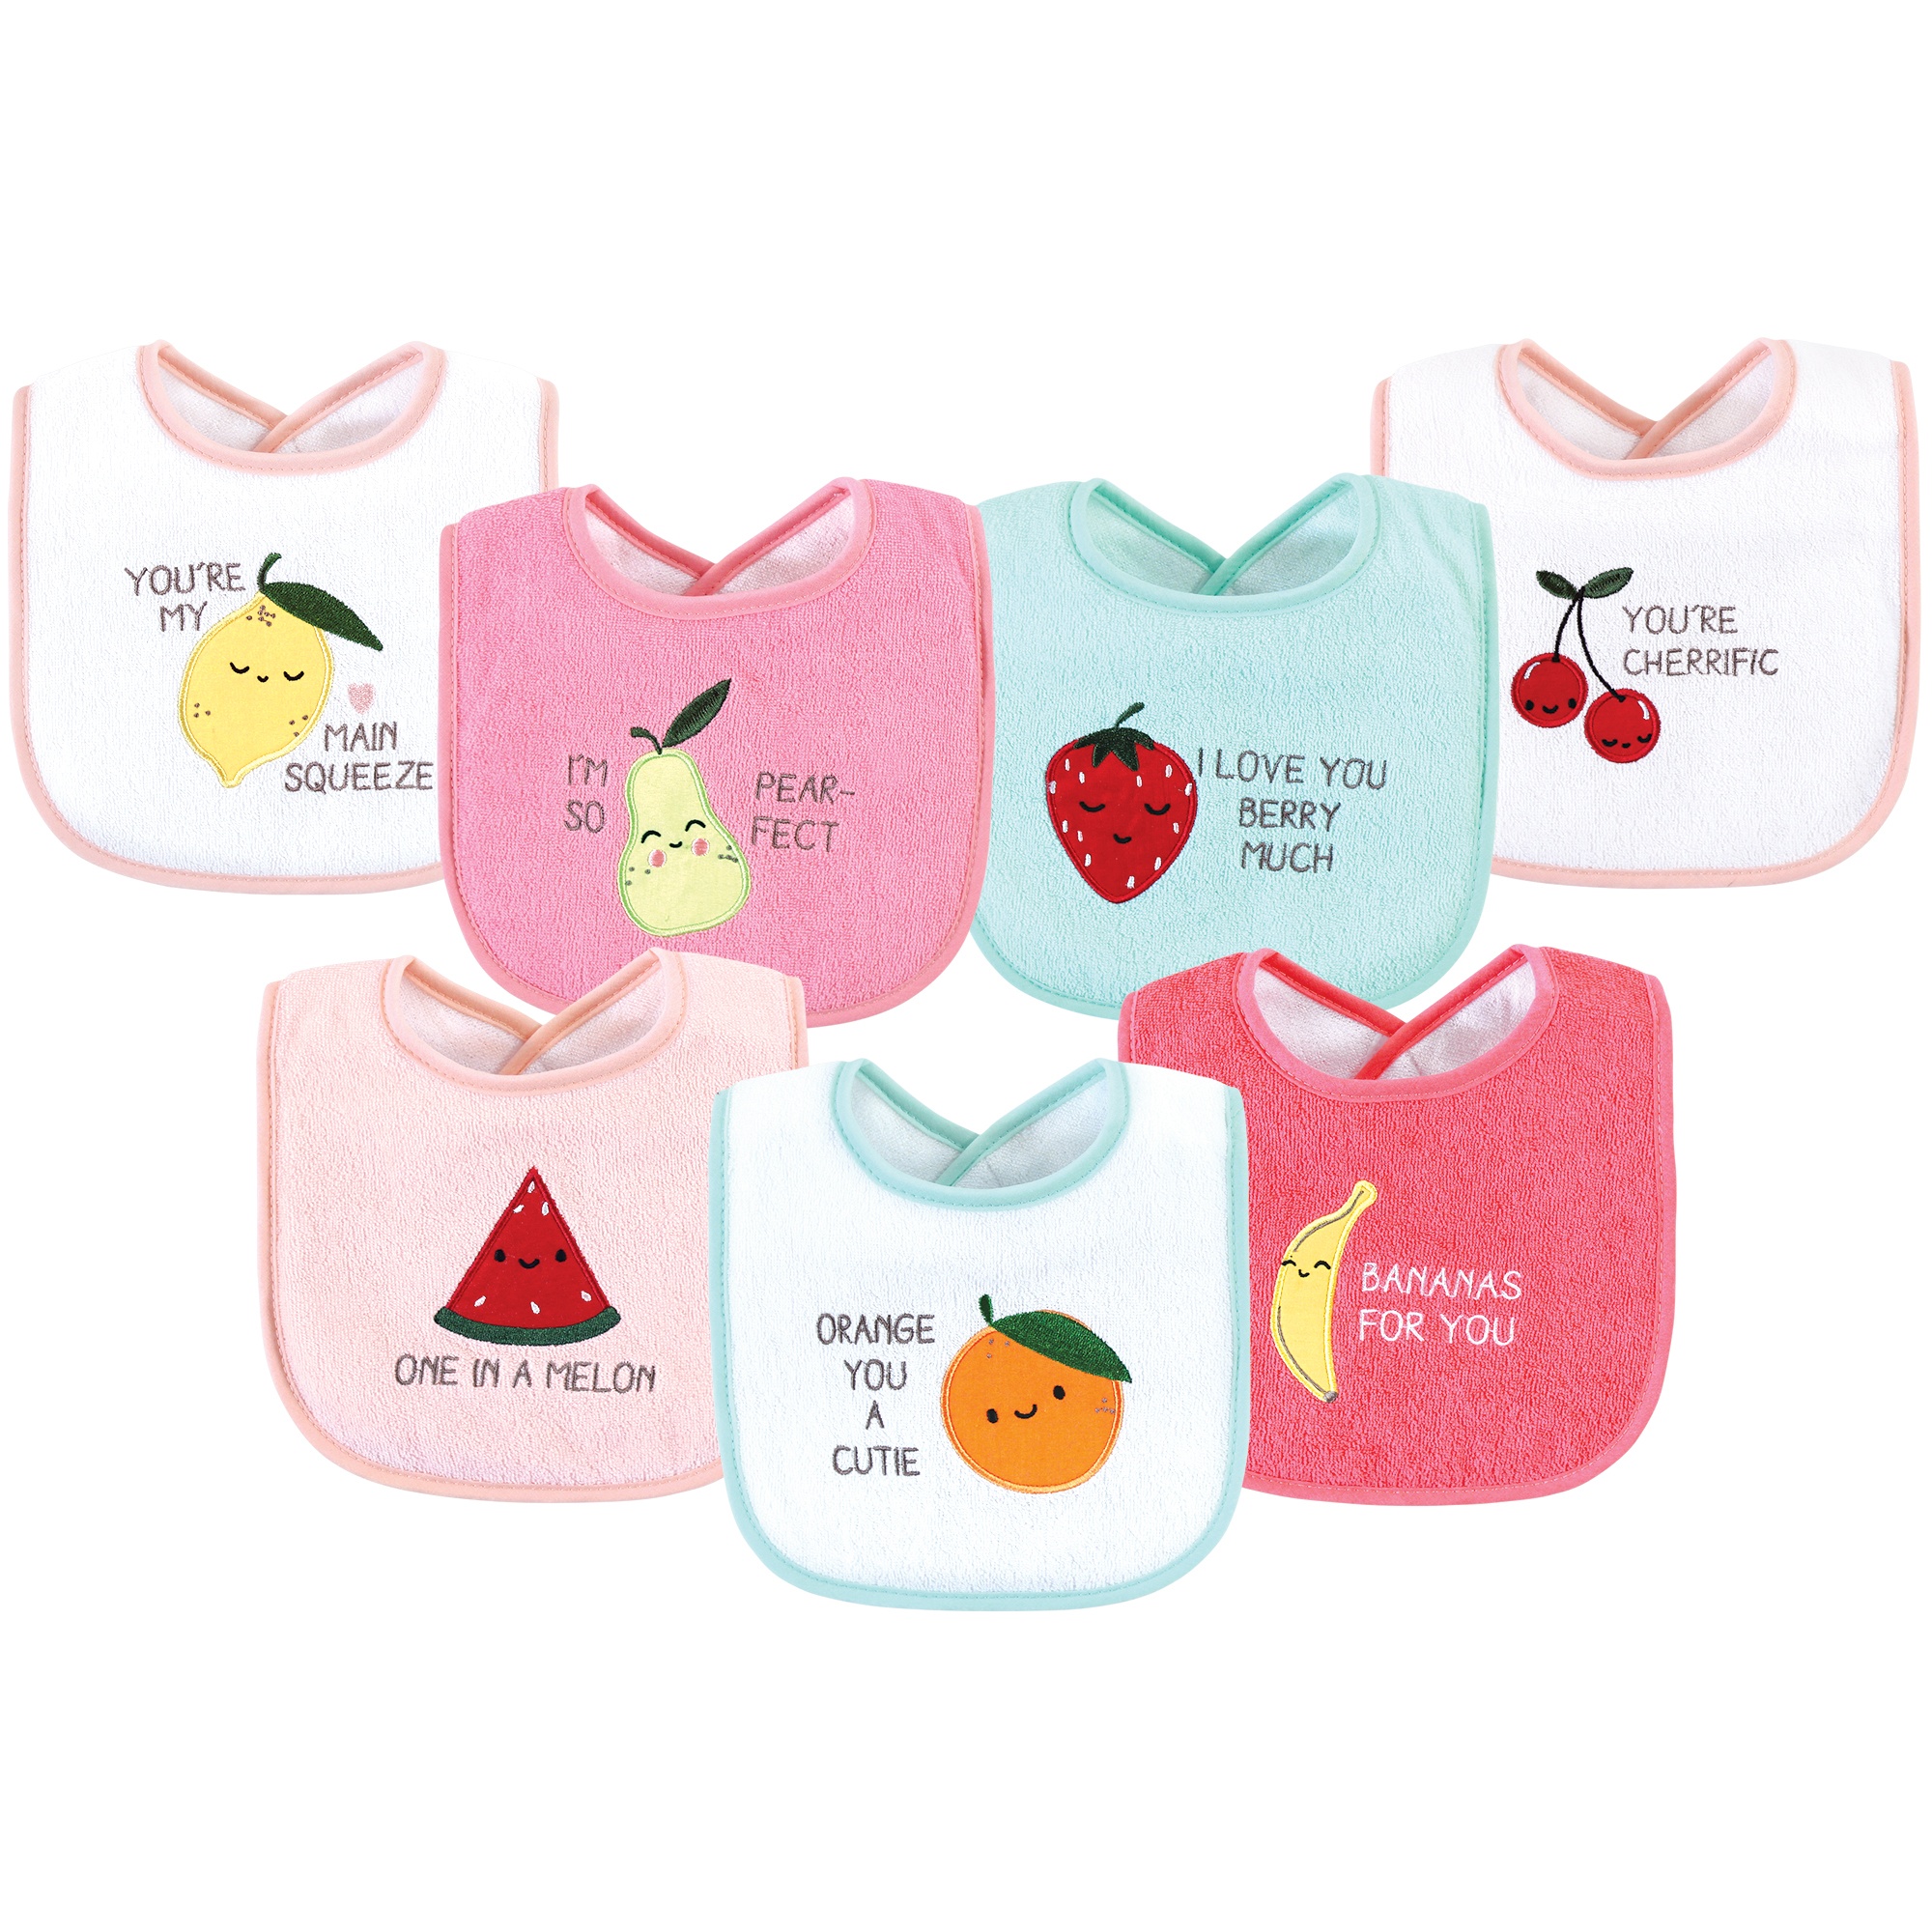
Hudson Baby Cotton Terry Drooler Bibs with Fiber Filling, Fruits
Hudson Baby drooler bibs are a great set of value bibs that absorb your baby's drools and spills. Our drooler bibs feature adorable sayings and embroideries on every bib while also having an absorbent, fiber filled inner to keep your little one's clothes clean. Made of cotton blend knit terry, our bibs are absorbent for the everyday mishaps you are bound to experience.
Brand: Hudson Baby
Category: Baby & Toddler > Nursing & Feeding > Bibs